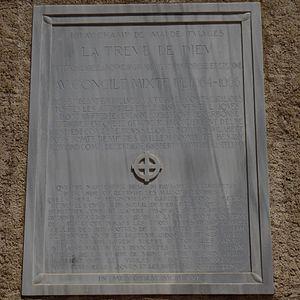
plaque commémorative 01 trève de Dieu 16 mai 1027, église sainte Marie, Toulouges, France.
La Trêve de Dieu était une suspension de l'activité guerrière durant certaines périodes de l'année, organisée pendant le Moyen Âge en Europe par l'Église catholique romaine.